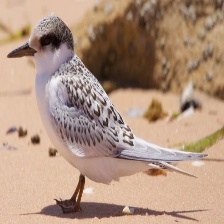
Species: FAIRY TERN
Scientific name: STERNULA NEREIS